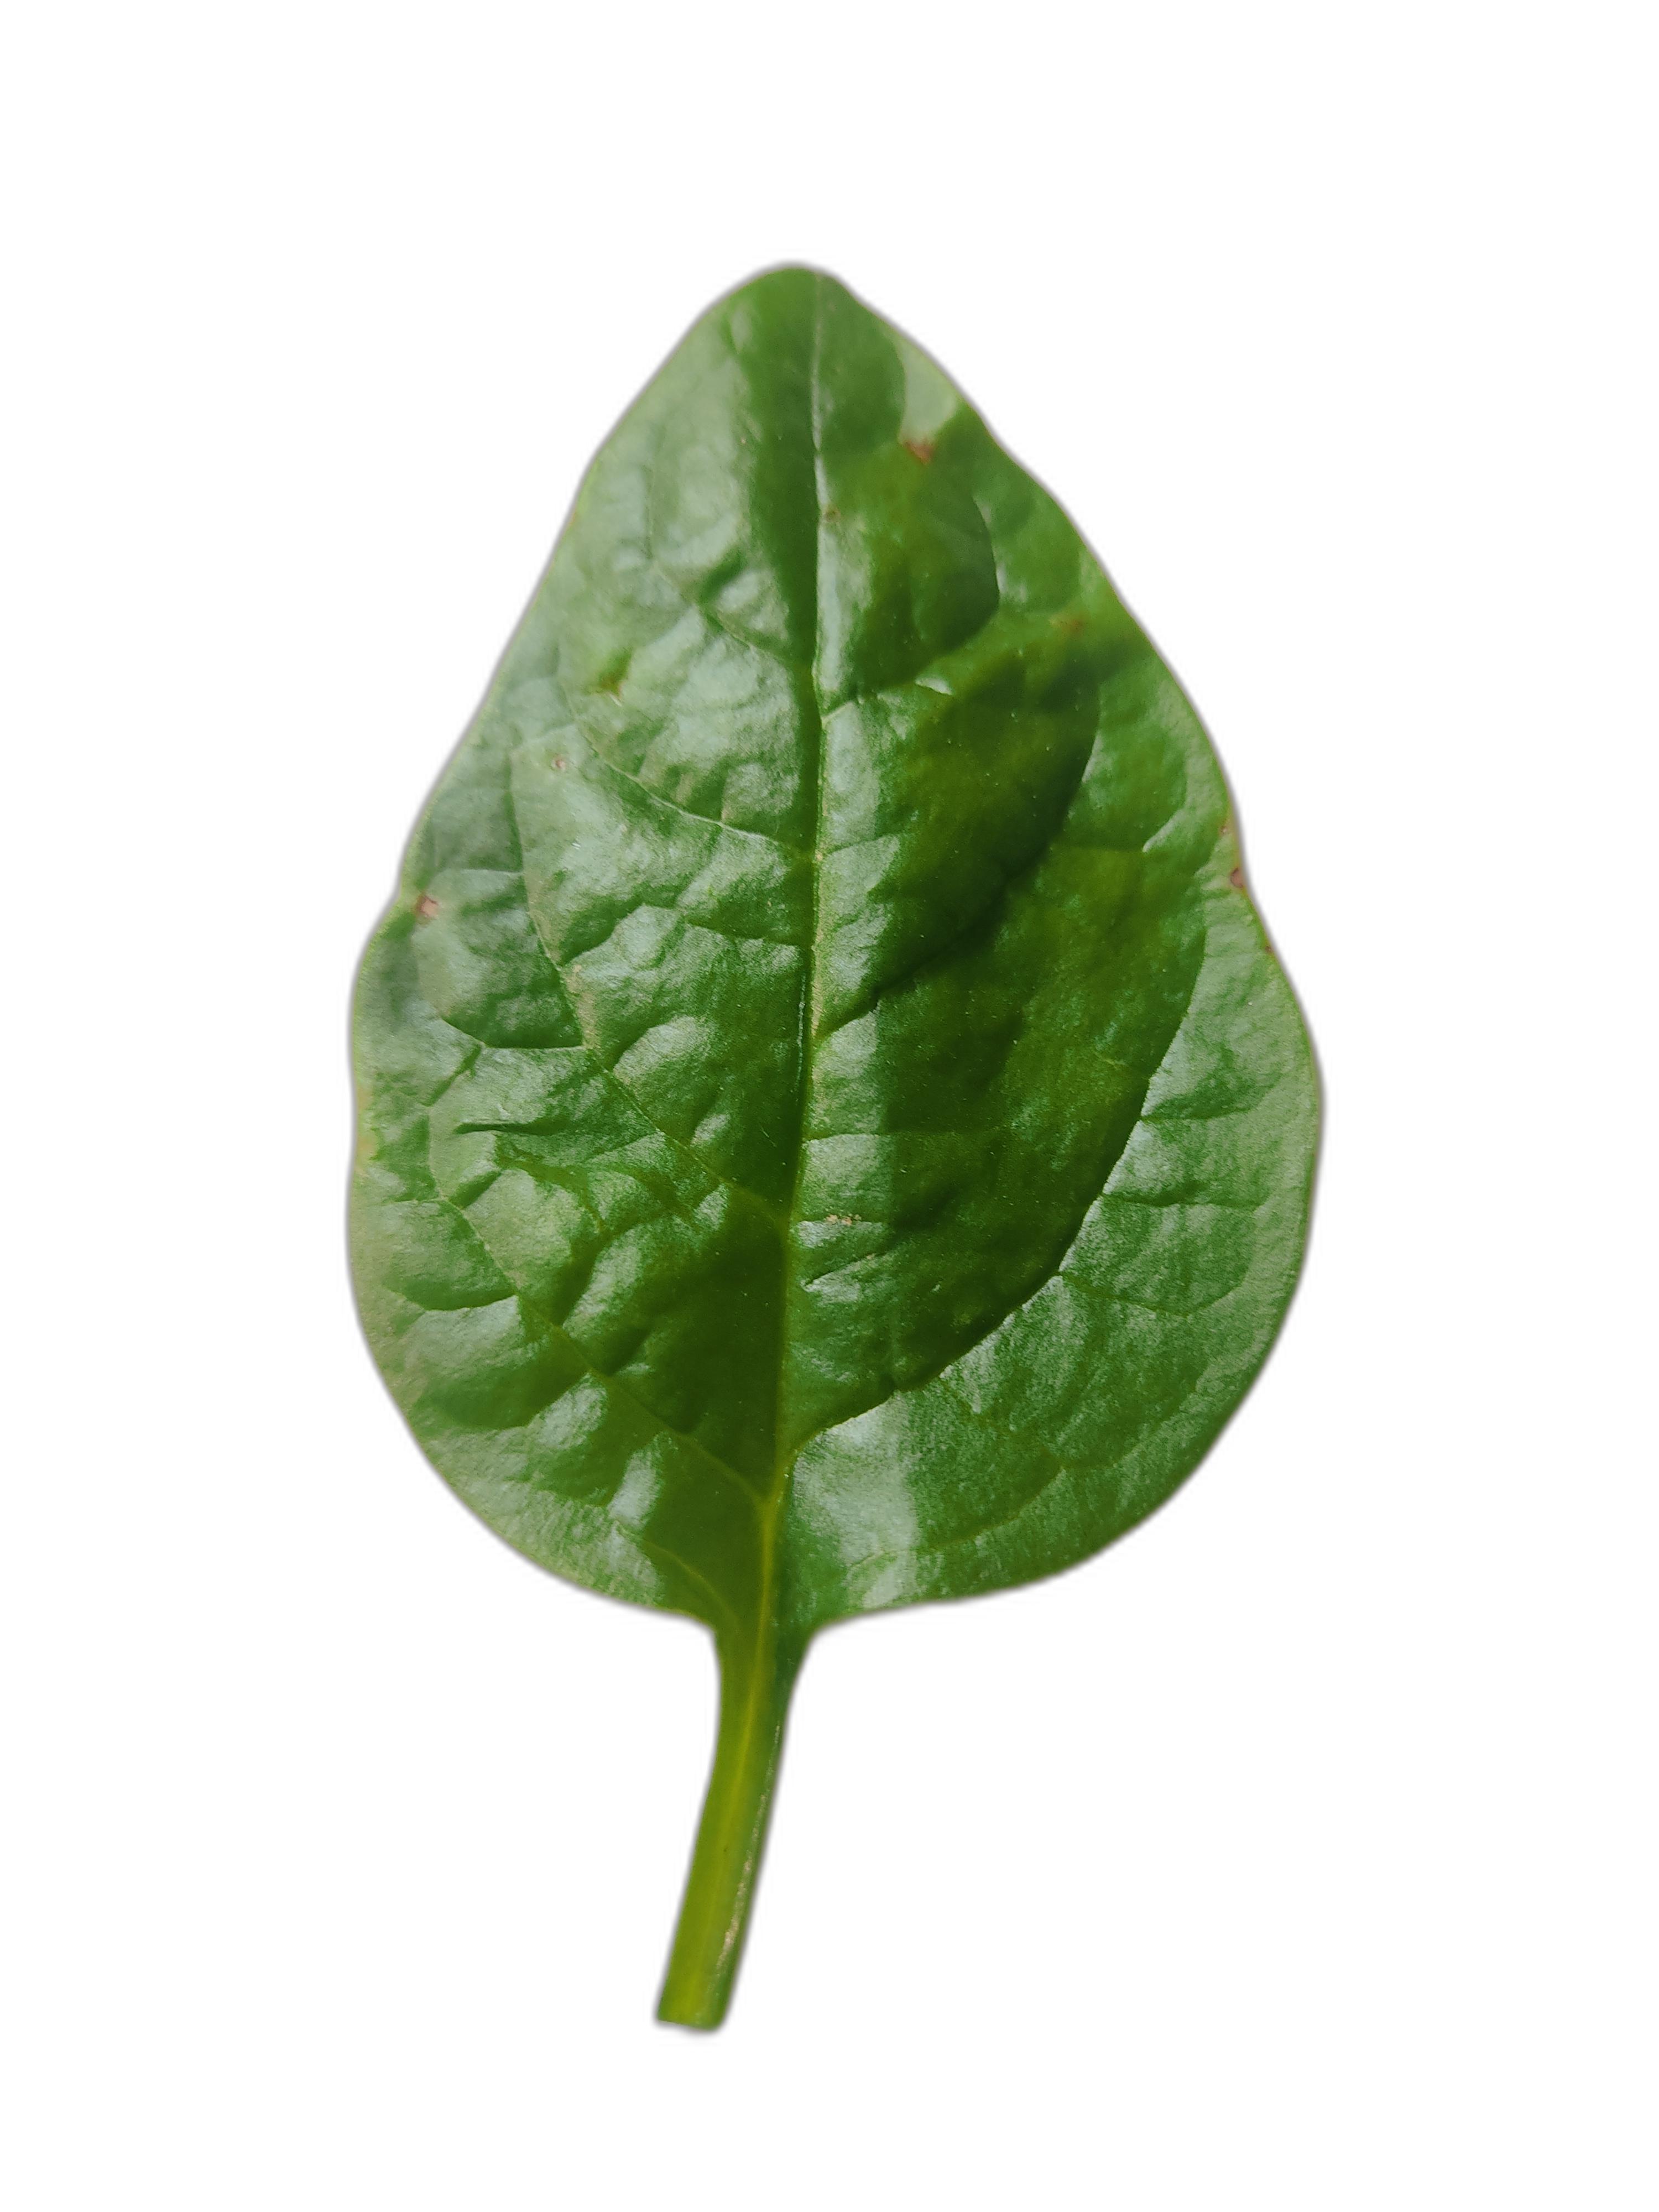
Label: Anthracnose